Leo van Vliet

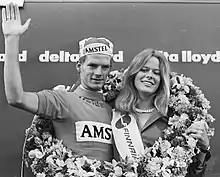
Leo van Vliet in 1976

Leonardus Quirinus Machutus ("Leo") van Vliet (born 15 November 1955) was a professional racing cyclist from 1978 to 1986. He came in 40th in the road race at the 1976 Summer Olympics in Montreal, Quebec, Canada.